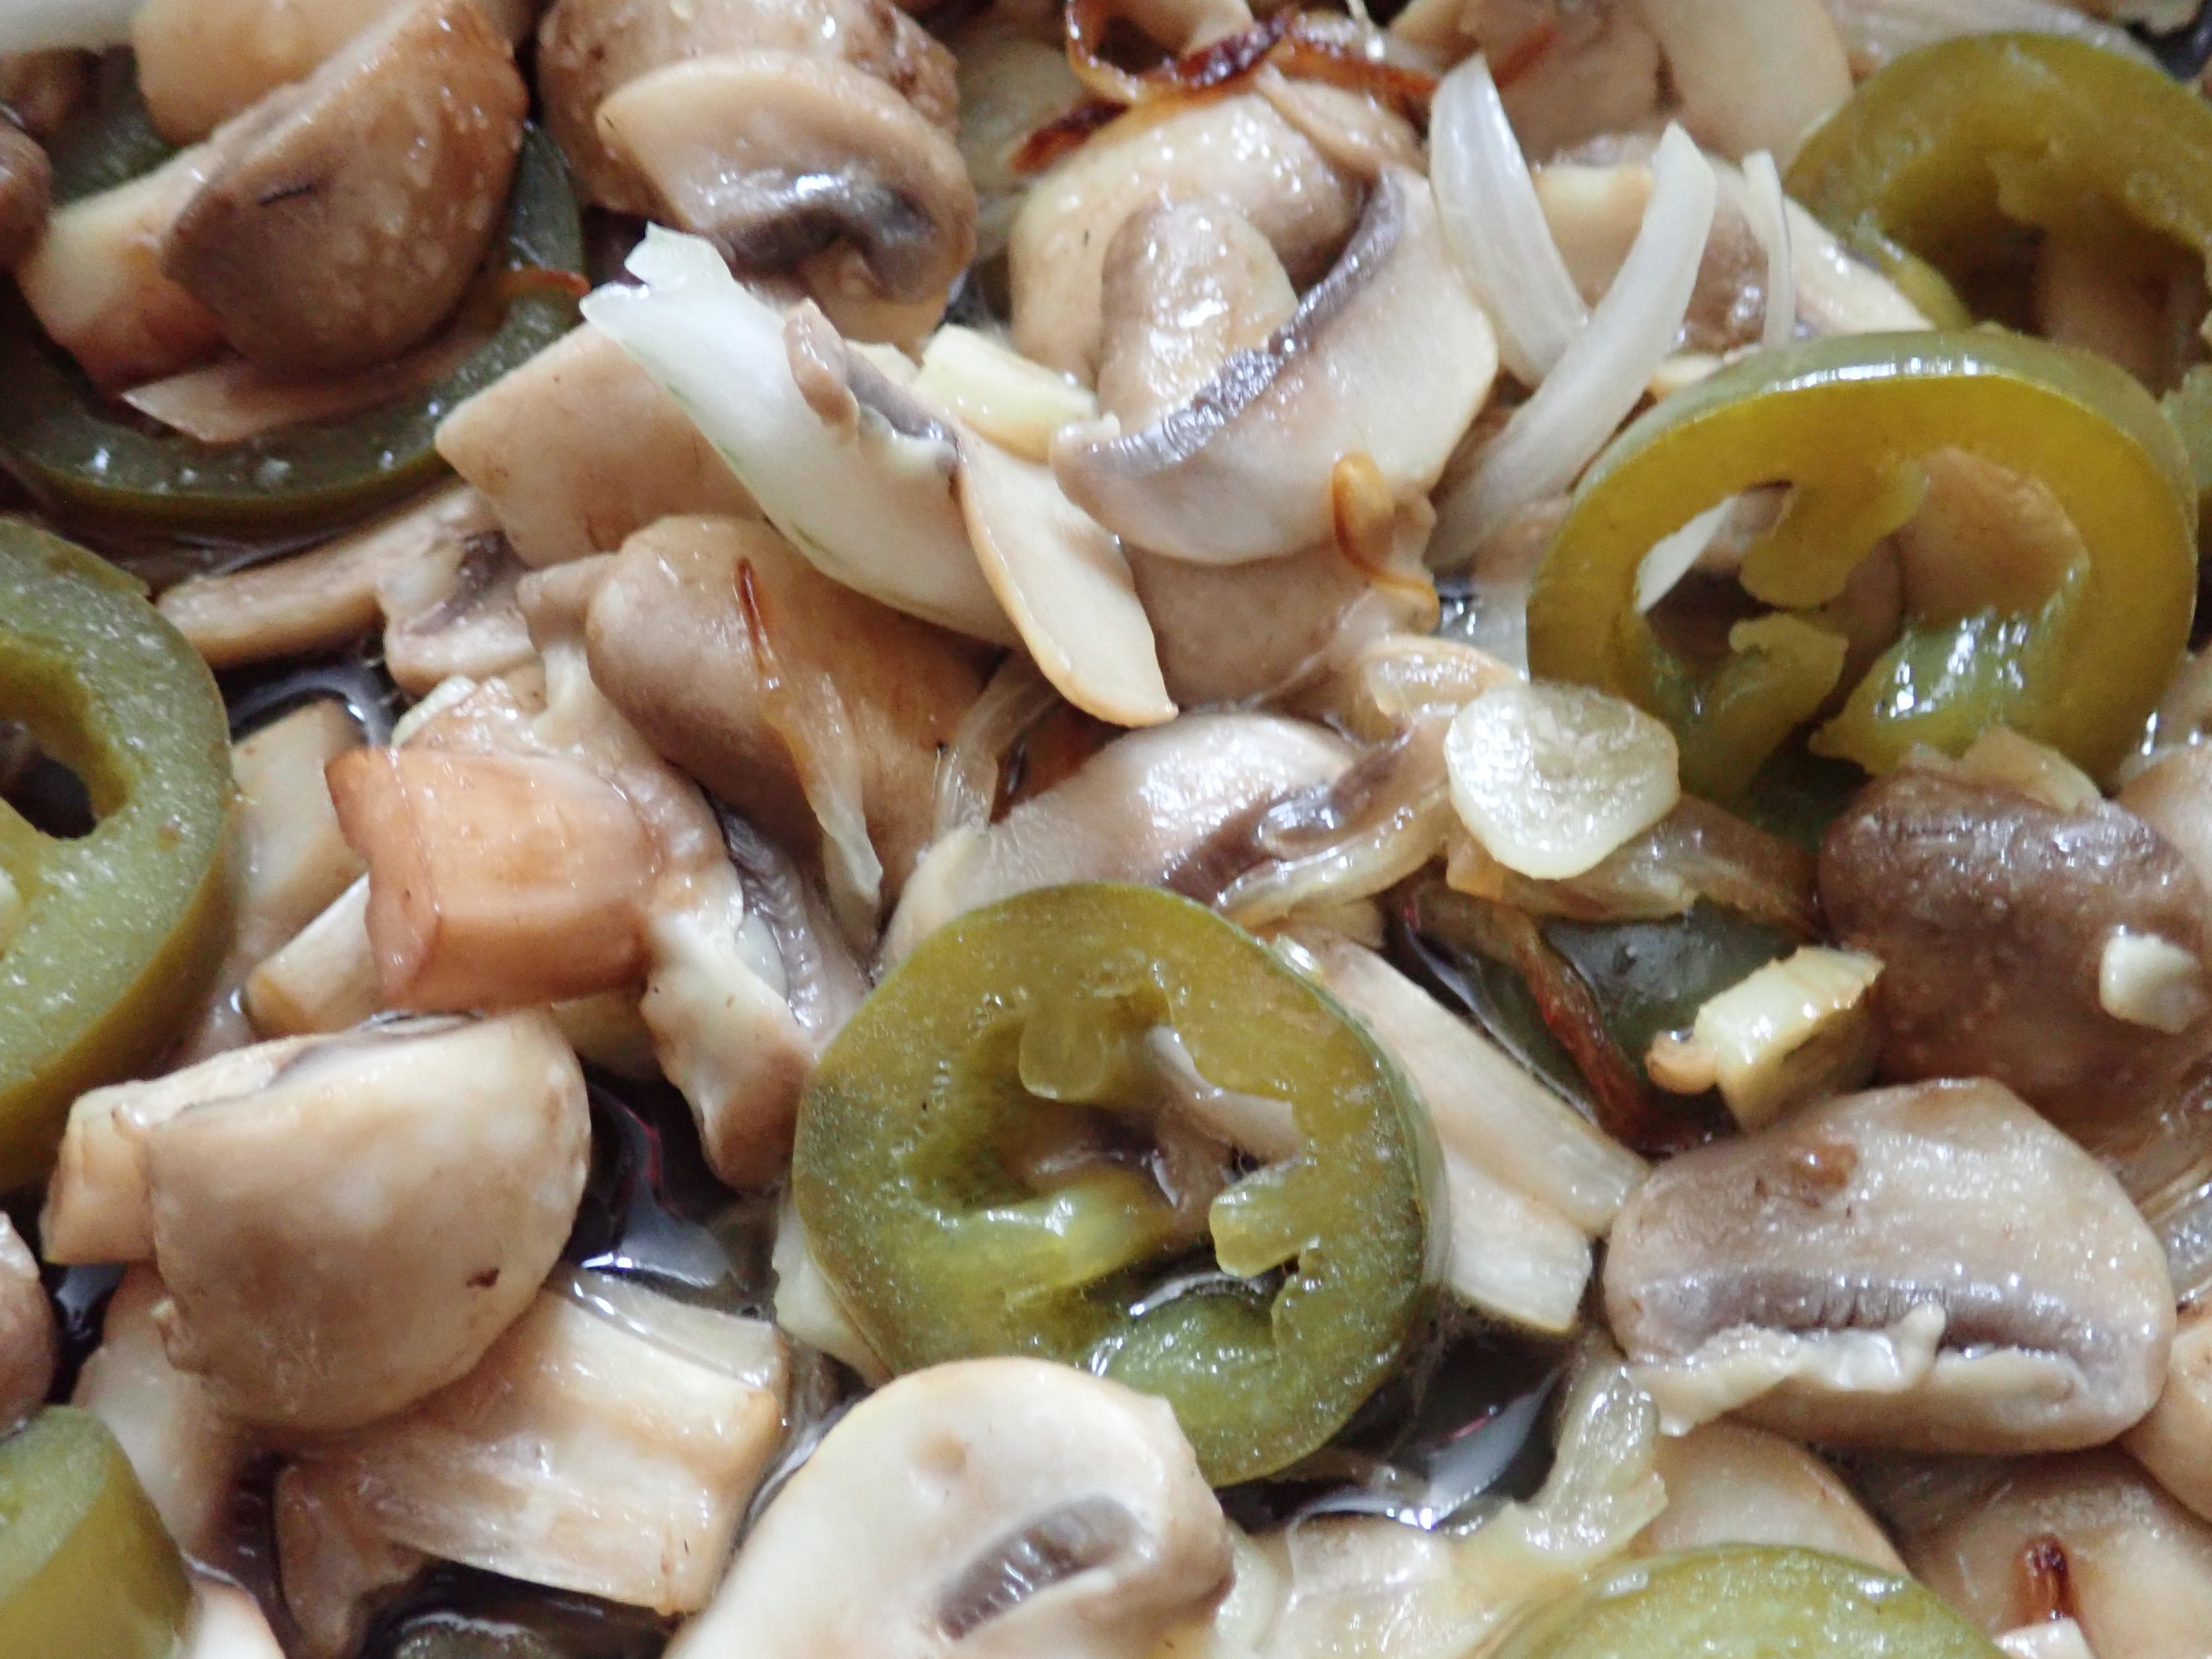
mushroom, dish, food, jalapeno, onion, cooking, cuisine, champignon mushroom, ingredient, produce, shiitake, recipe, fungus, agaricus, oyster mushroom